Tim Murray

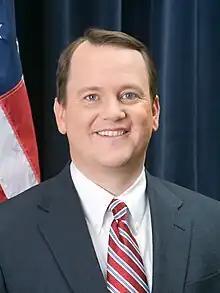
Official portrait, circa 2007

In 2006 Murray ran for the Democratic nomination for Lieutenant Governor, defeating his two opponents, Deborah Goldberg and Andrea Silbert on September 19, 2006, with 43% of the vote. He ran with the Democratic nominee for Governor, Deval Patrick, as a ticket in the 2006 elections, beating out the Republican ticket of Kerry Healey and Reed Hillman.